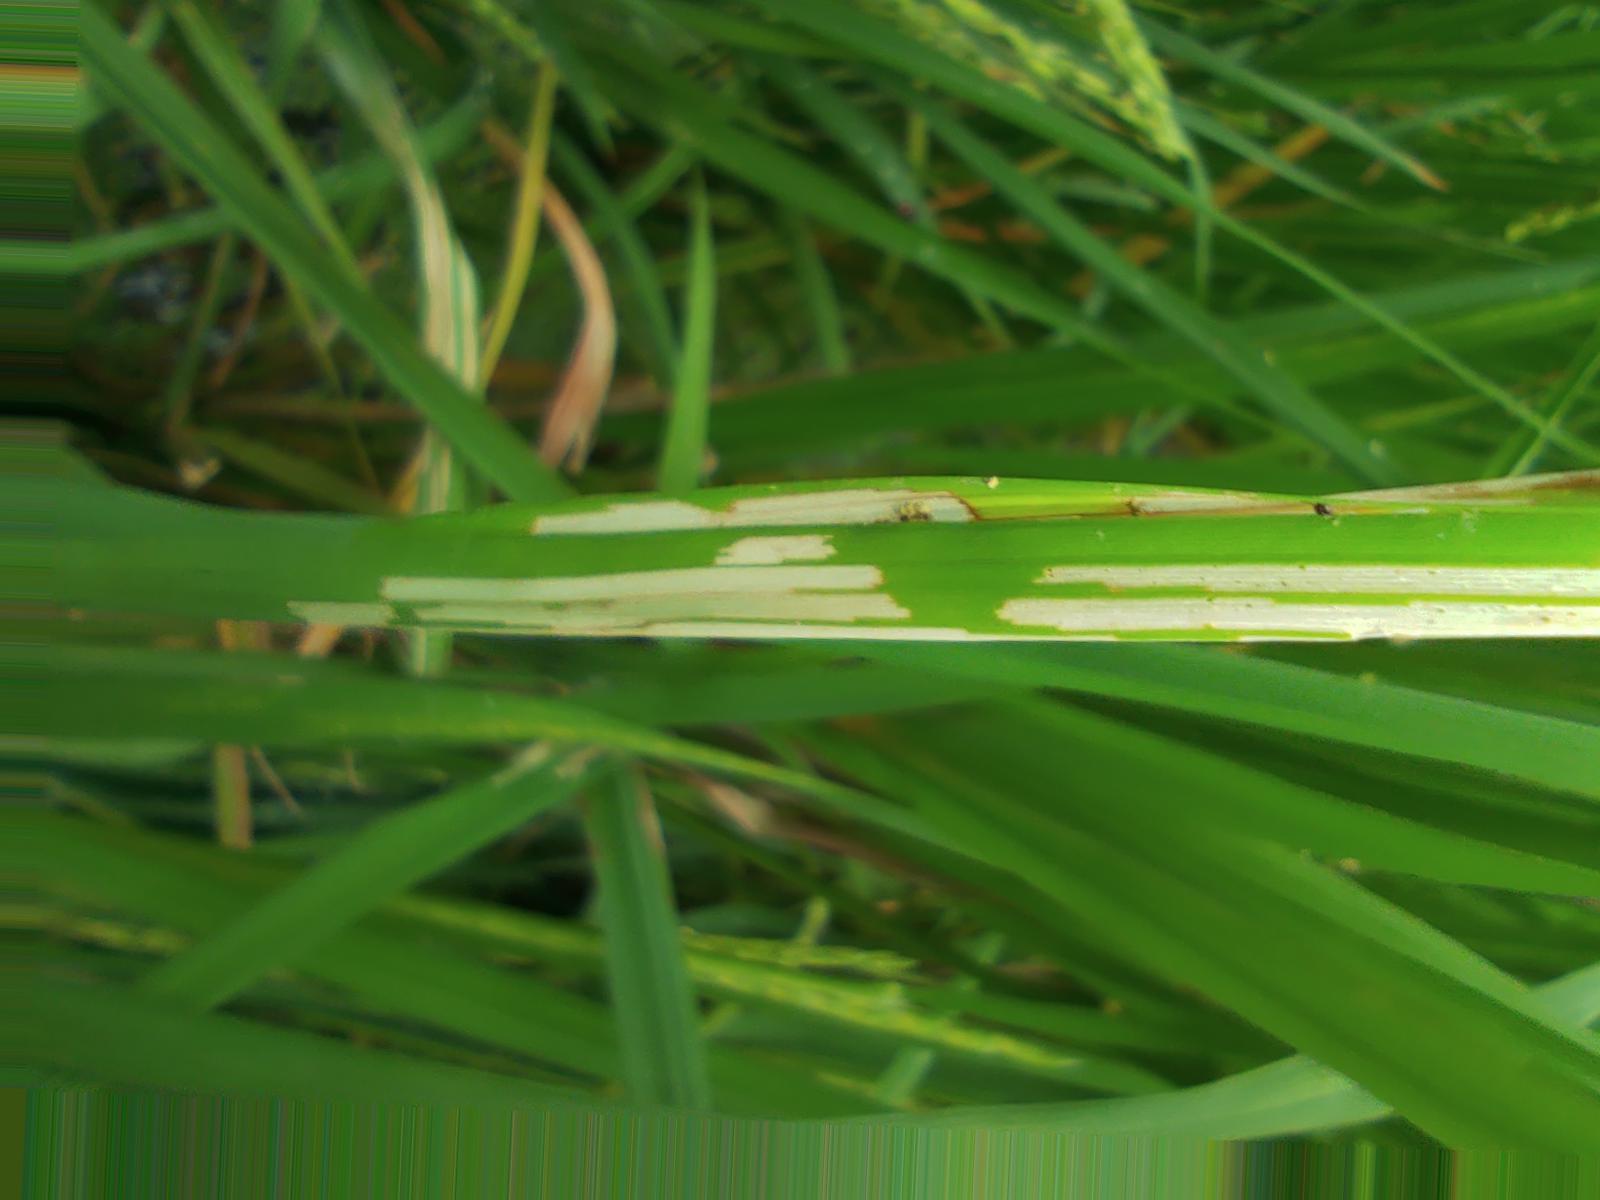
Nhãn: Sâu gai ( Hispa )